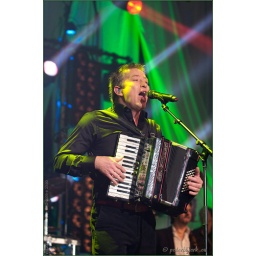
TV registratie van de Top 2000 in Concert - editie 2009Heineken Music Hall AmsterdamRadio 2 en Ned. 3 - NPS